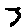
Label: 3